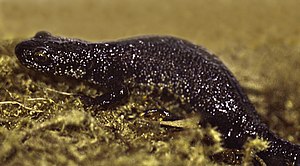
Egentlige salamandre
Egentlige salamandre er en familie af halepadder som er udbredte i Europa, Nordafrika, Asien og Nordamerika.